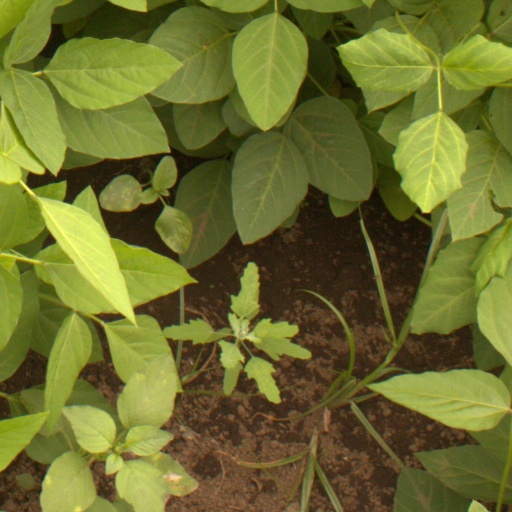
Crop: soybean